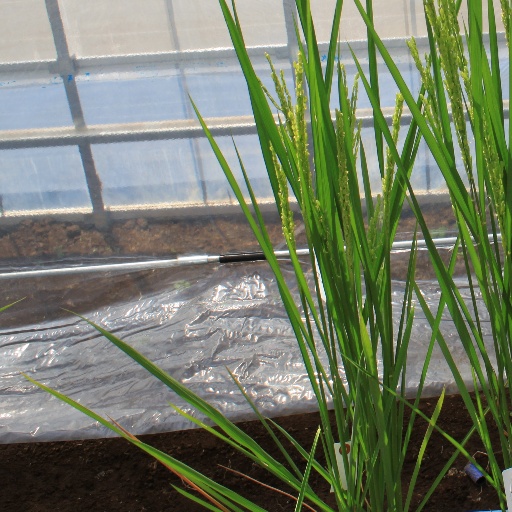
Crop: rice